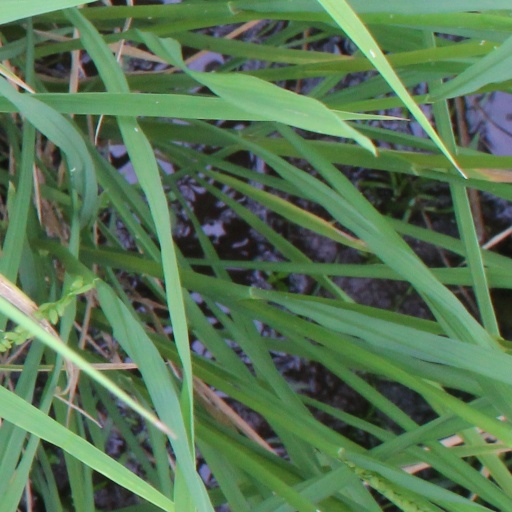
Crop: rice